Prescription for Romance

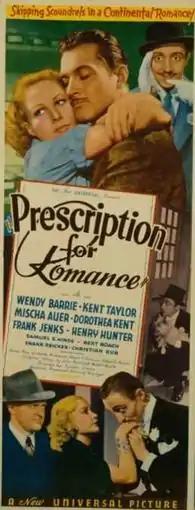
Movie poster

Prescription for Romance is a 1937 American romantic comedy film directed by S. Sylvan Simon for Universal Pictures. It stars Wendy Barrie, Kent Taylor, and Frank Jenks.